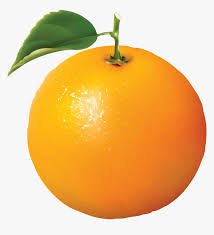
Label: Orange